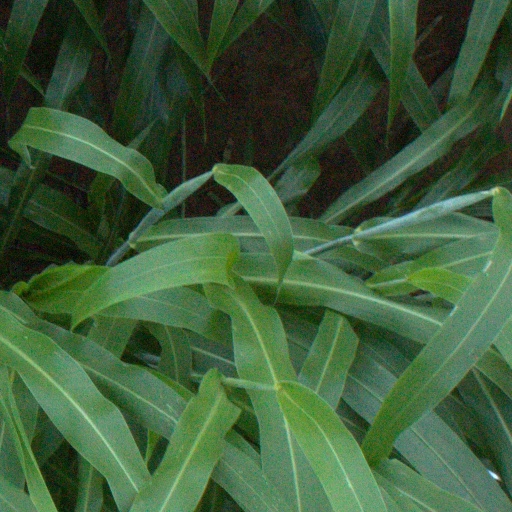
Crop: sorghum